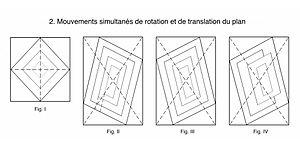
Albert Gleizes (après) 2. Mouvements simultanés de rotation et de translation du plan
Anne Dangar, née à Kempsey en 1885 et morte à Sablons en 1951, est une peintre et céramiste d'origine australienne.